SaveMLAK

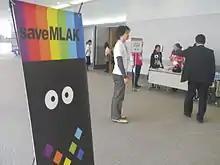
Forum at Library Fair 2011, Yokohama

The project's collaboration with the Miyagi Prefectural Library was highlighted by researchers "as an example of support for libraries in the disaster area."